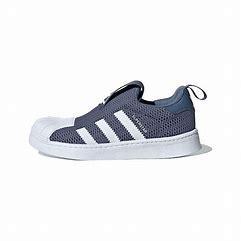
Brand: adidas
Model: originals BP Adidas Originals Superstar 360 C